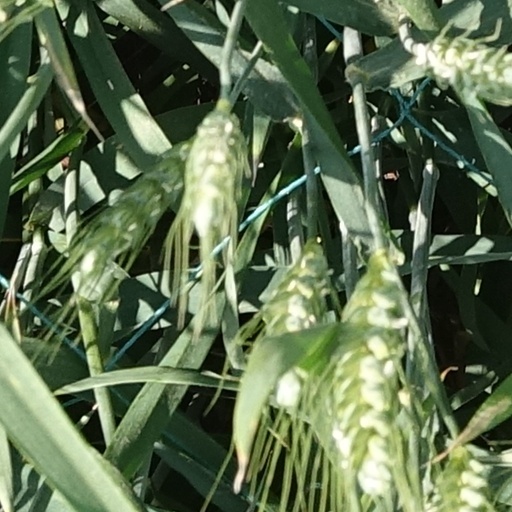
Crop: wheat